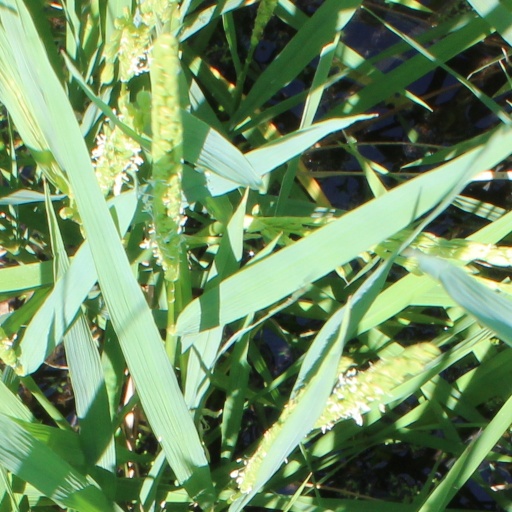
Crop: rice